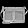
Label: Bag